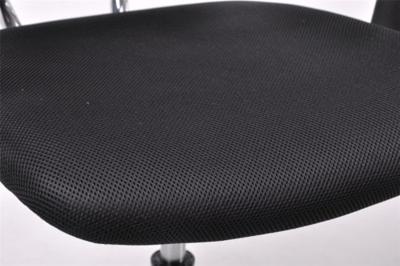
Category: chair